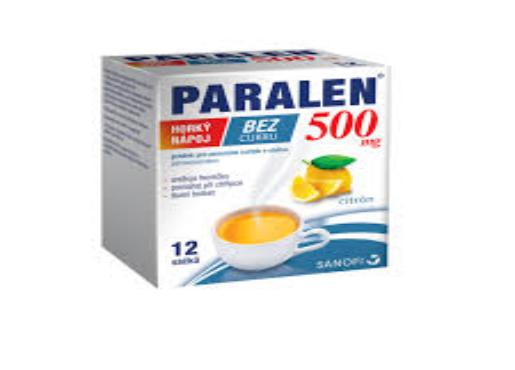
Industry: Medical